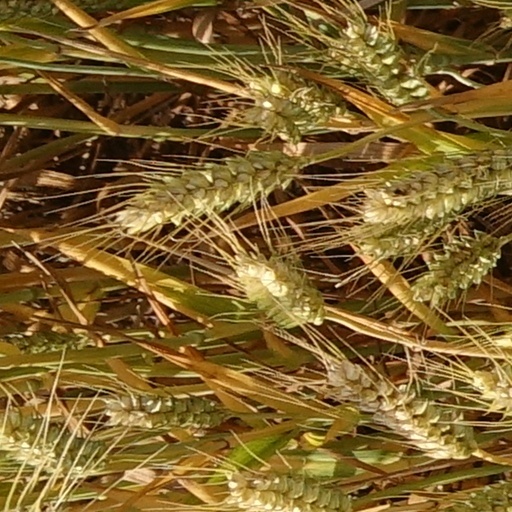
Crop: wheat